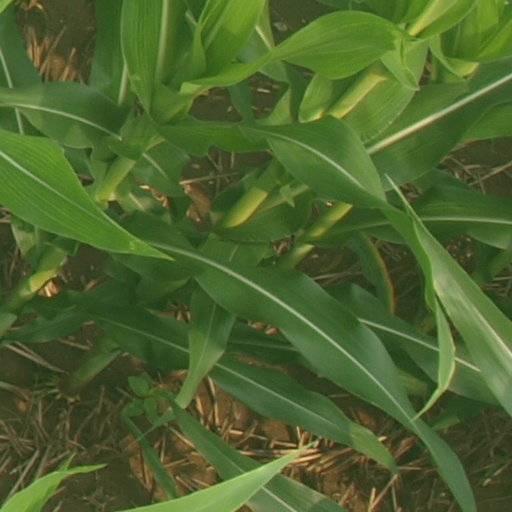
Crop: maize; corn